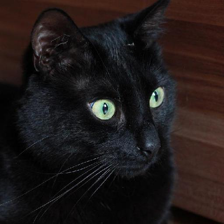
Label: animals